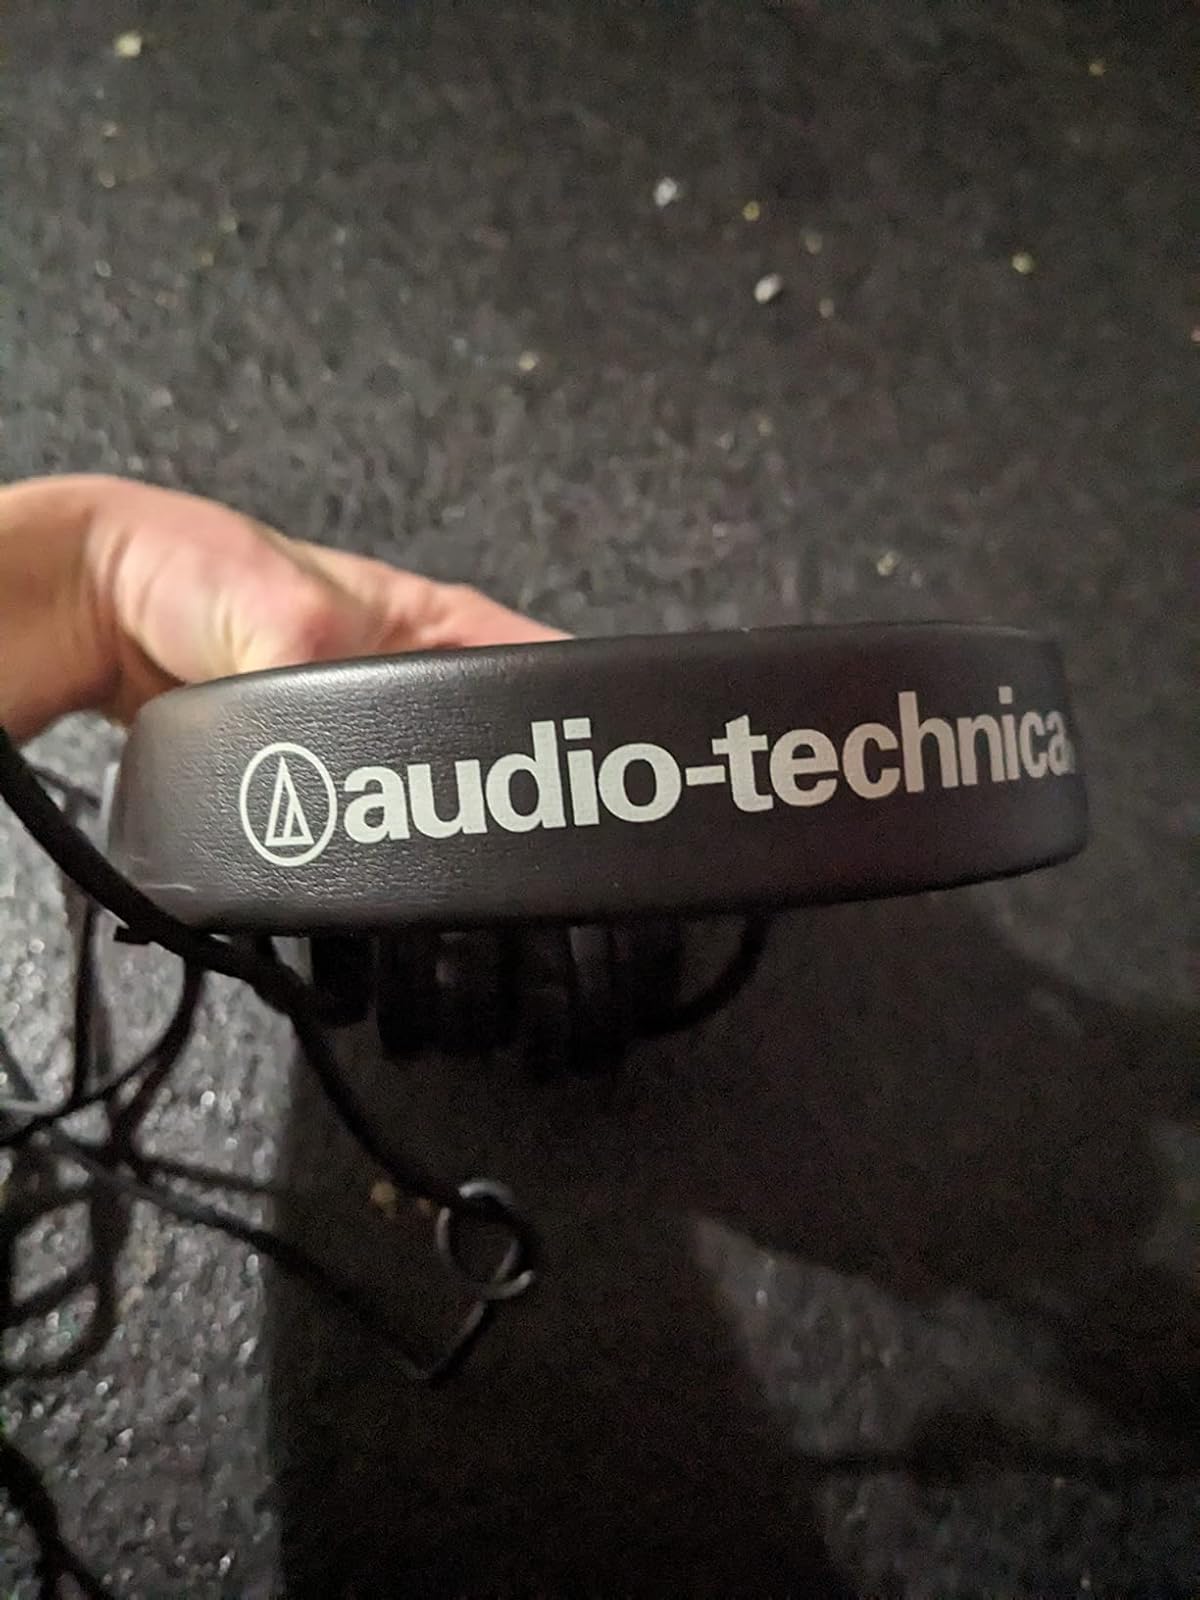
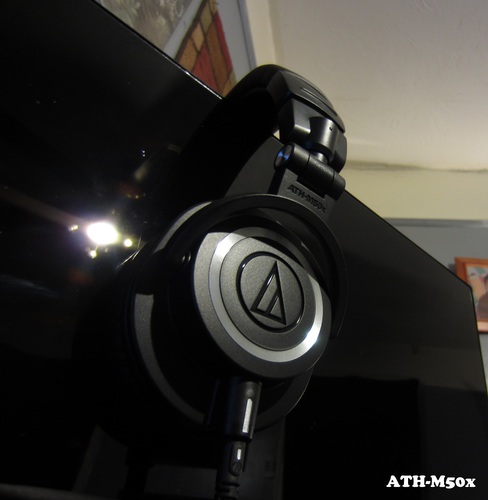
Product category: headphones
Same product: no